Detroit Trio

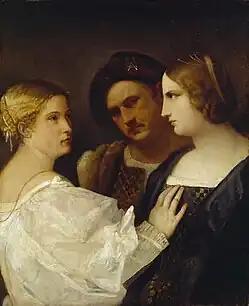
"Detroit Trio" (c. 1500), 84.5 cm x 69.2 cm (33.3 in x 27.2 in)

Detroit Trio, also titled The Appeal, is an oil on canvas painting attributed to Giorgione, Titian and Sebastiano del Piombo, executed "c." 1500. It is held now in the Detroit Institute of Arts.